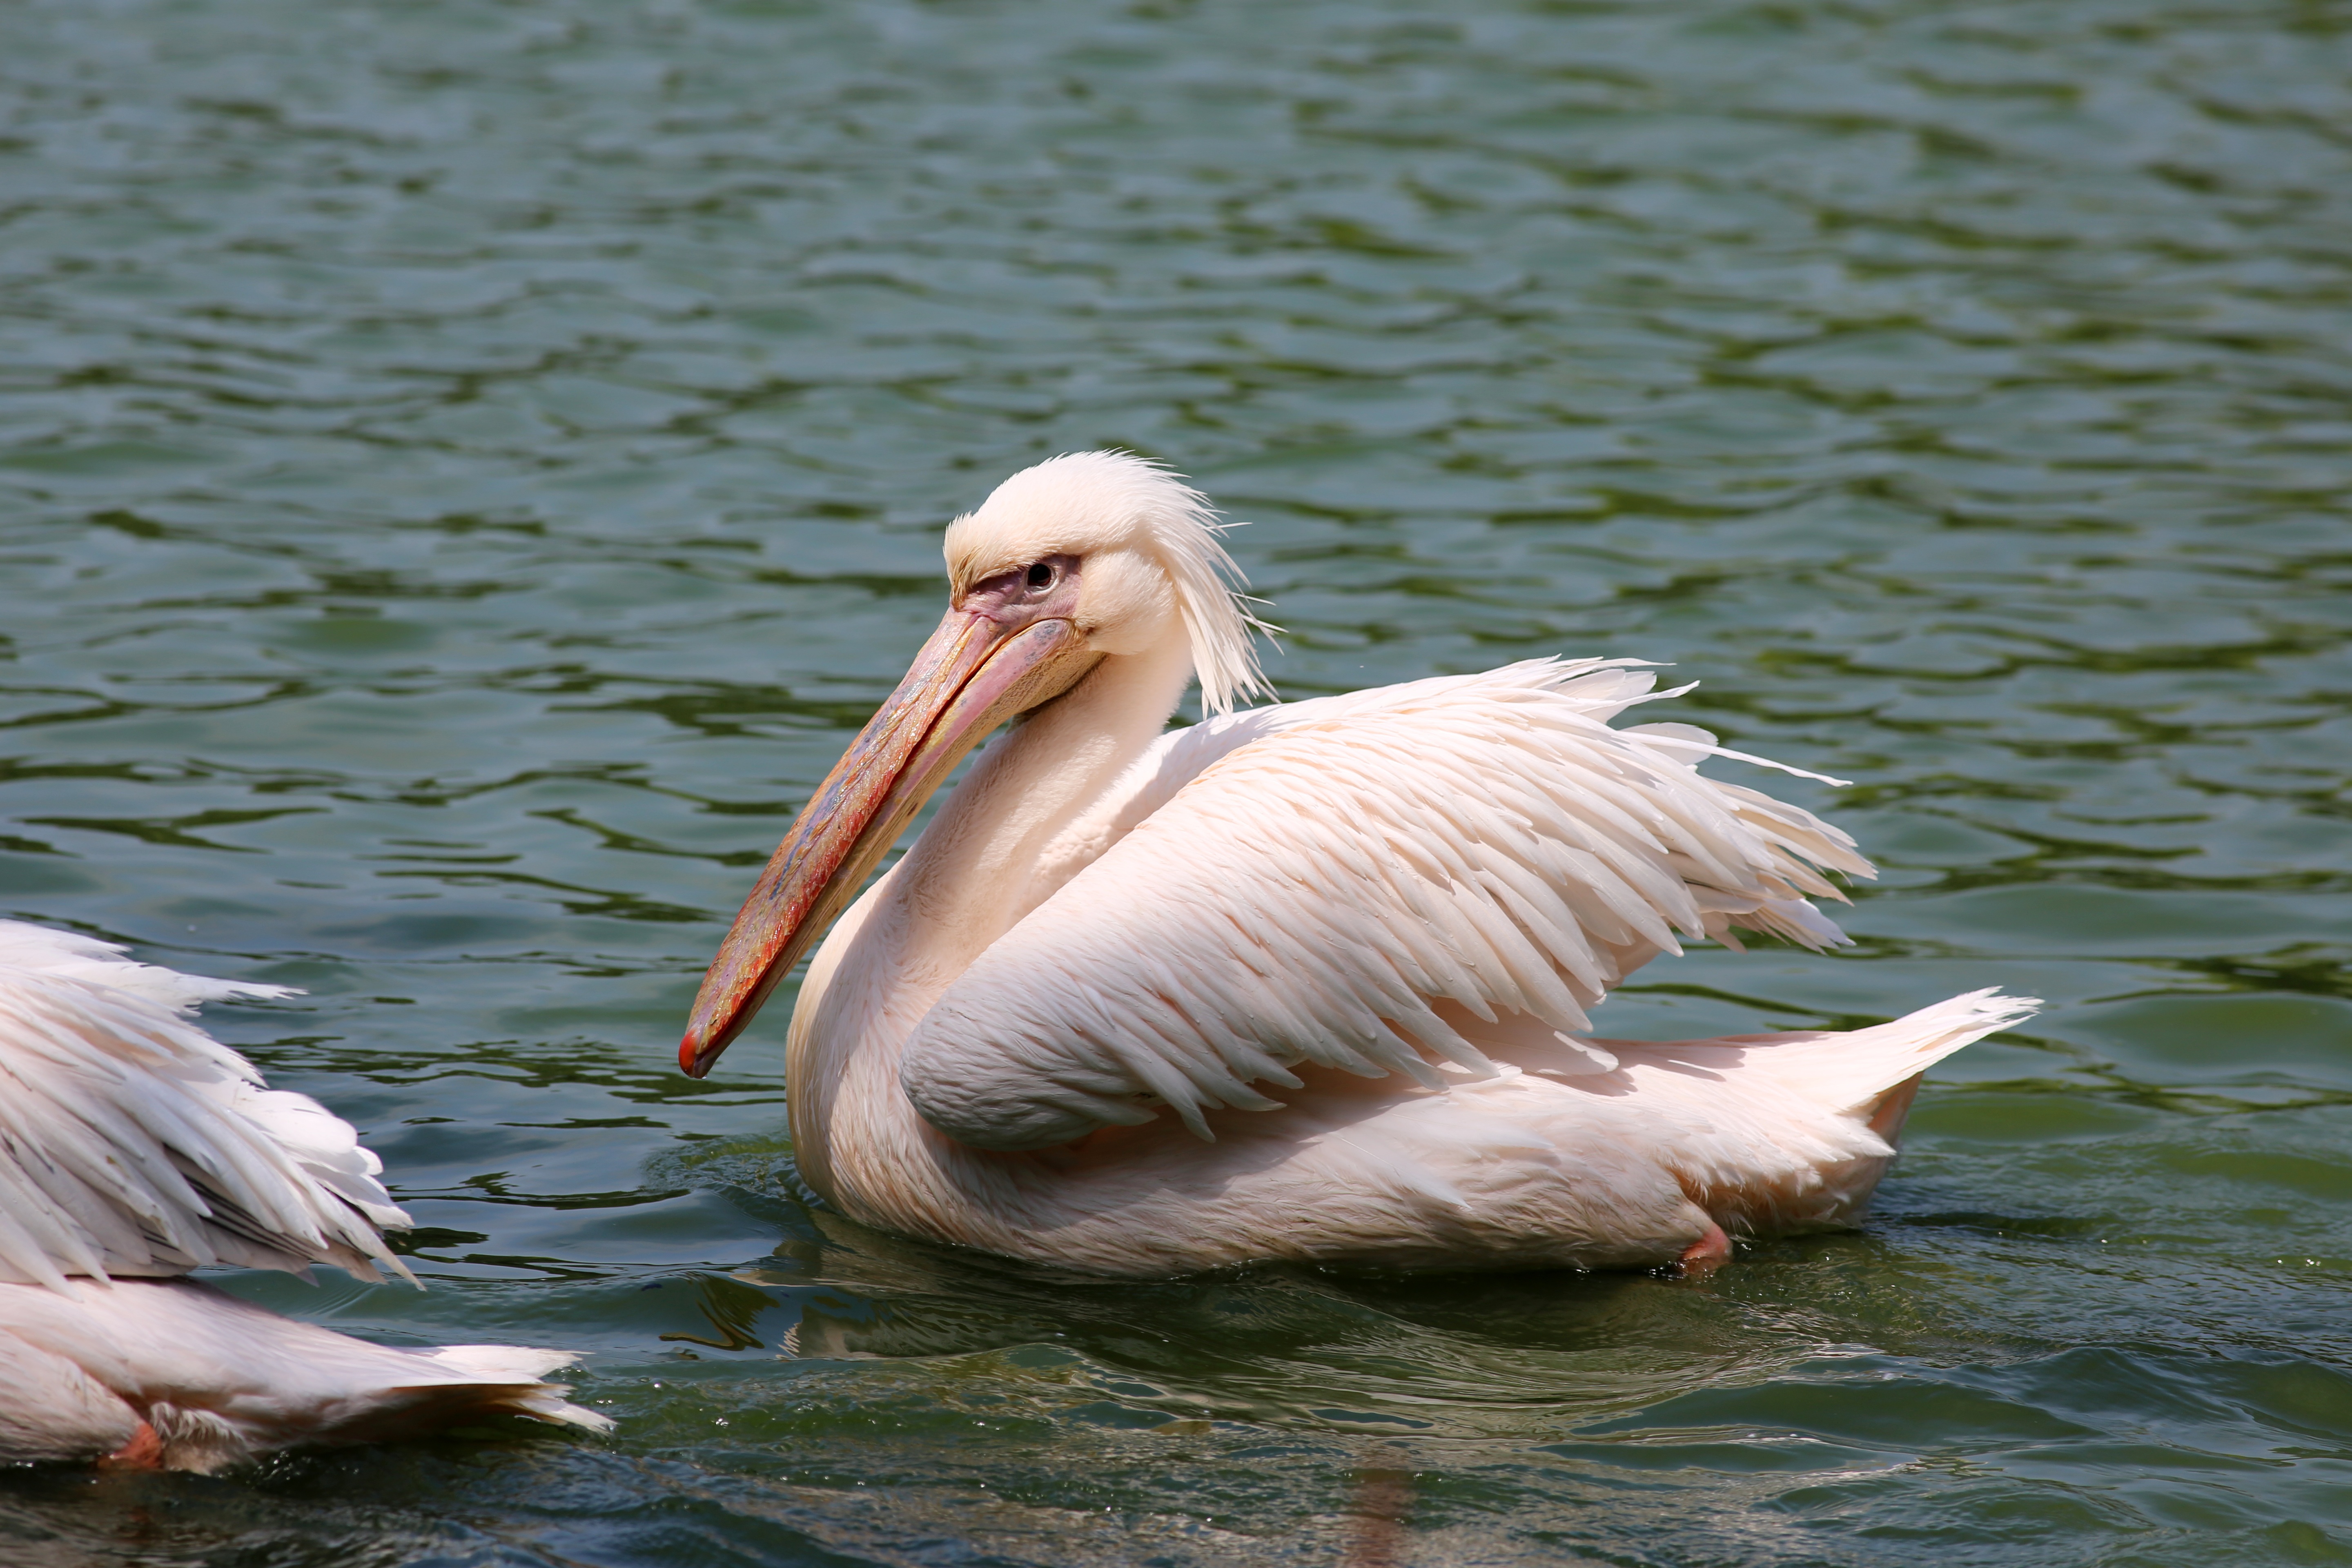
bird, wing, pelican, seabird, wildlife, beak, fauna, vertebrate, giant, water bird, fish eater, pelecaniformes, flyer, large spout, pelicans swimming in lake